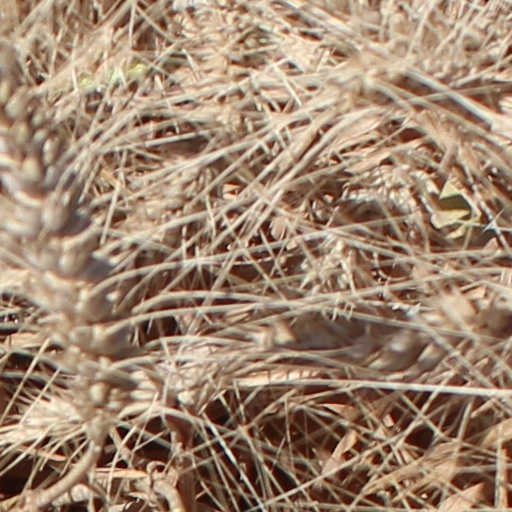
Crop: wheat